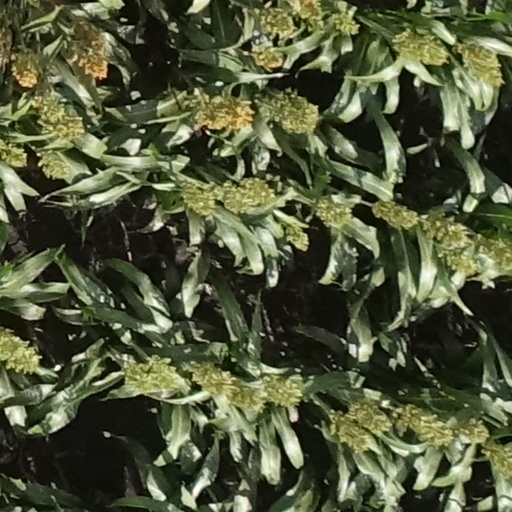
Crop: sorghum